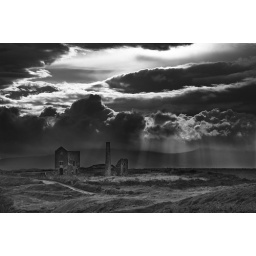
The engine house at Tankardstown Co Waterford against a stormy backdrop of the Comeragh mountains